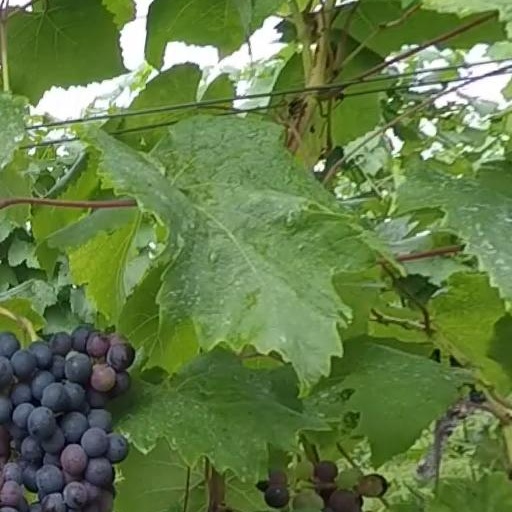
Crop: grape